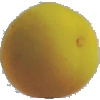
Label: Peach 2